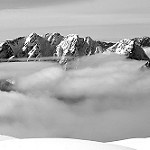
Label: mountain